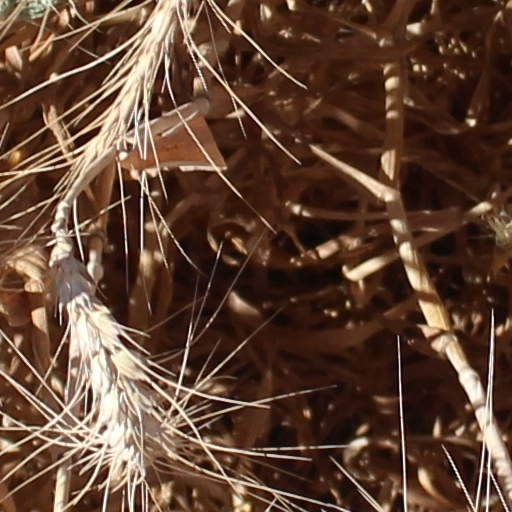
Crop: wheat